Decatur, Illinois

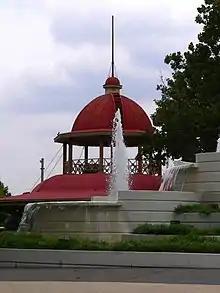
The Decatur Transfer House in the background in downtown's Central Park

Local Macon County park resources include Lake Decatur, Lincoln Trail Homestead State Memorial, Rock Springs Conservation Area, Fort Daniel Conservation Area, Sand Creek Recreation Area, Griswold Conservation Area, Friends Creek Regional Park, and Spitler Woods State Natural Area. The Decatur Park District resources include of park land, an indoor sports center, Decatur Airport, three golf courses, softball, soccer and tennis complexes, athletic fields, a community aquatic center, an AZA-accredited zoo, and a banquet, food and beverage business. Decatur was once dubbed "Park City USA" because it had more parks per person than any other city in the country, as well as "Playtown USA" because of Decatur's position as an early national leader in providing recreational space for its citizens. A motion picture short by that name was made in 1944 that featured the city's recreational efforts.